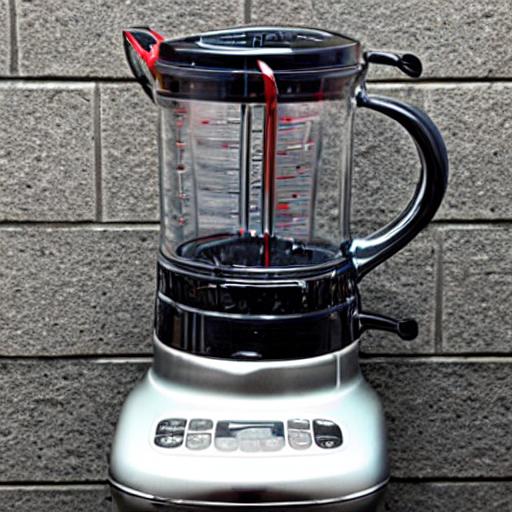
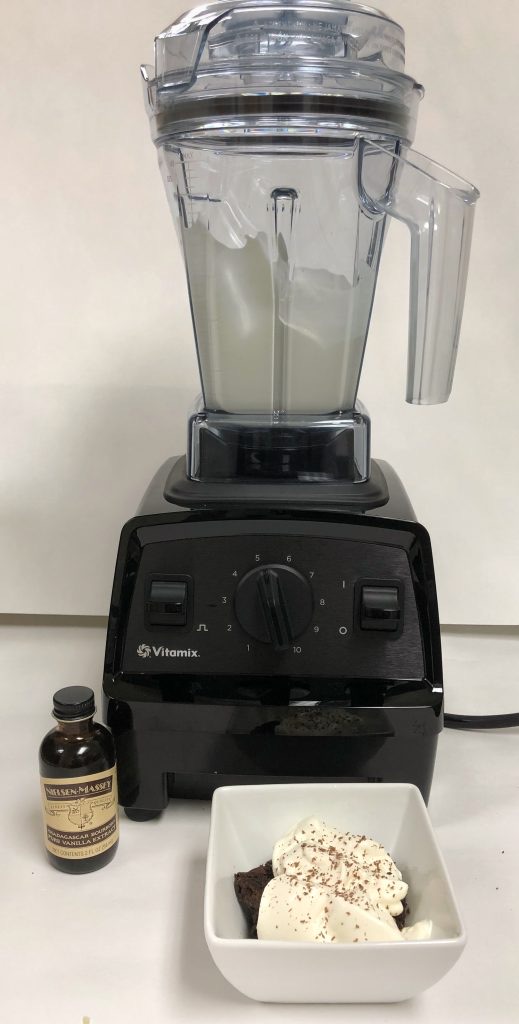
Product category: items_blender
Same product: no